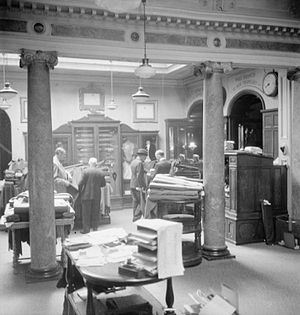
Henry Poole & Co / Historie
Kunder studerer deres varer i Henry Poole & Co. i deres butik på Savile Row (1944).
Henry Poole & Co er en britisk herreskrædder, der har adresse på nr. 15 Savile Row i London. Firmaet er kendt for at have fremstillet den første moderne smokingjakke baseret på ønsker fra kong Edvard 7. i 1880'erne. Henry Poole & Co har syet tøj til mange medlemmer af en britiske kongefamilie, og bruger det aktivt til markedsføring.